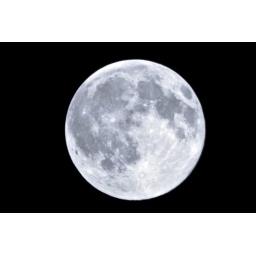
Full Moon in an almost clear sky